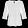
Label: Shirt